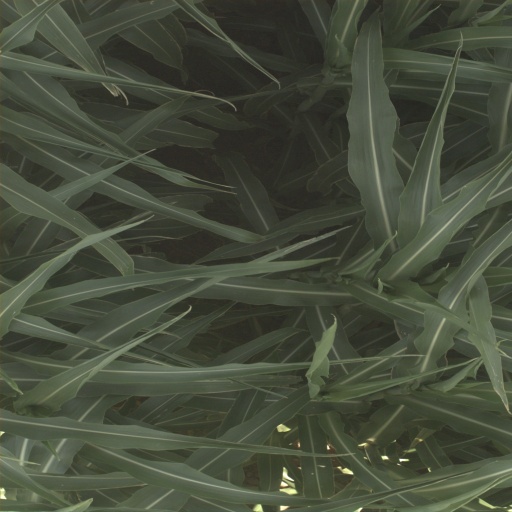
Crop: sorghum